Between Valleys

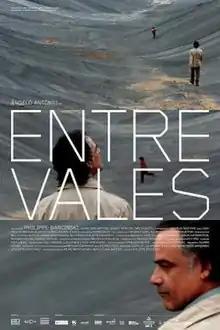
Theatrical release poster

Between Valleys is a Brazilian drama film in co-production with Germany and Uruguay. It premiered at the Festival do Rio in September 2012. It was also screened at the Festlatino - "Latin American Film Festival of São Paulo" and at the Seattle International Film Festival. A premiere took place in the city of Paulínia, where some scenes were filmed in April 2013.